Kingdom of the Suebi

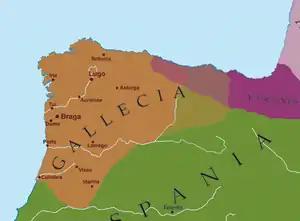
The Suebic Kingdom of Gallaecia, 6th century

According to John of Biclaro, in 570 Miro succeeded Theodemar as king of the Sueves. During his time, the Suevic kingdom was challenged again by the Visigoths who, under their king Liuvigild, were reconstituting their kingdom, reduced and mostly ruled by foreigners since their defeat by the Franks in the Battle of Vouillé.